University of the Fraser Valley

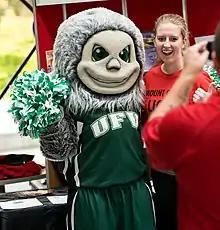
Sasq’ets, the Cascades’ Sasquatch mascot

UFV is represented in U Sports by the UFV Cascades. The Envision Athletic Centre houses two gymnasiums, a fitness centre and change rooms. UFV's current varsity sports are basketball (M/W), golf (M/W), soccer (M/W), and volleyball (M/W). It also has clubs for baseball (M), rowing (M/W), and rugby sevens (W). UFV also had a wrestling program, established in 2013. Due to lack of funding from the university, it was suspended in 2019.